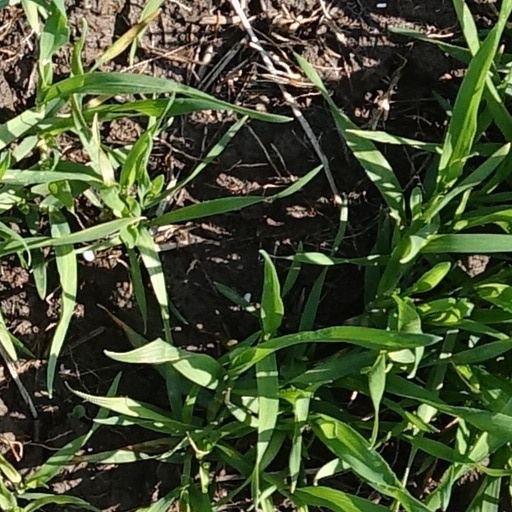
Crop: wheat